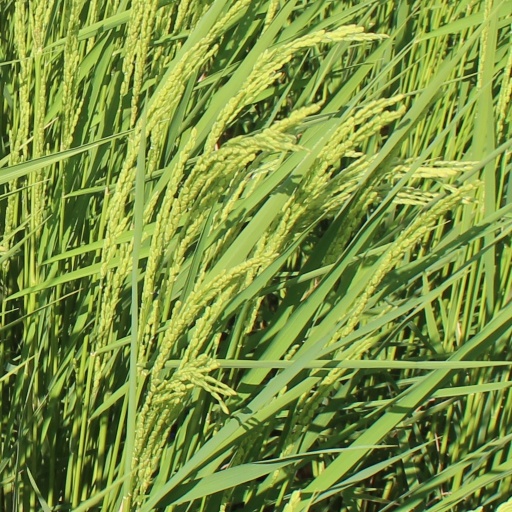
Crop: rice